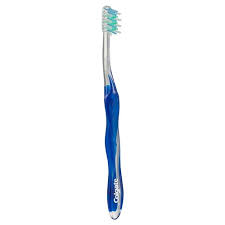
Waste category: trash